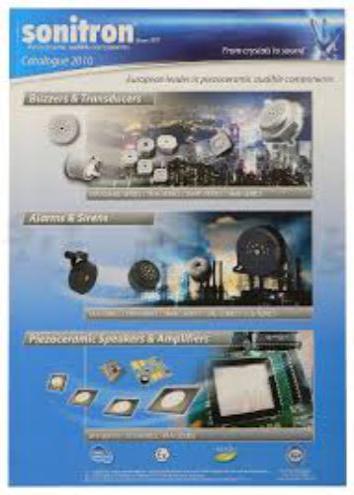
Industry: Electronic